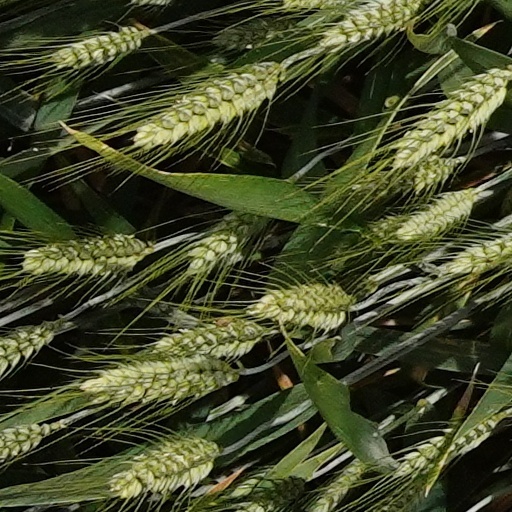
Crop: wheat